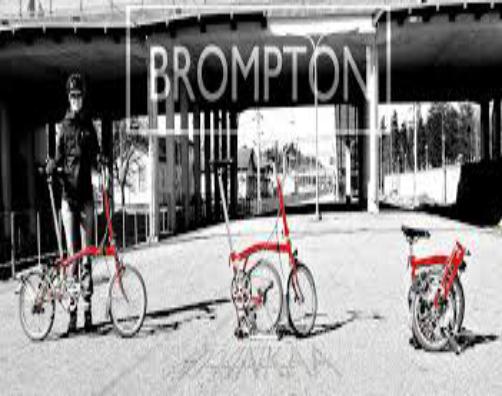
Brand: brompton bicycle
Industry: Transportation